Good Night Oppy

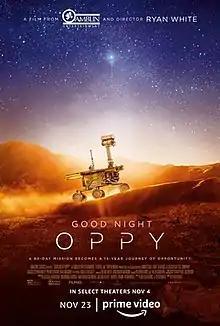

Good Night Oppy is a 2022 American documentary film directed by Ryan White and narrated by Angela Bassett. It had its world premiere at the 2022 Telluride Film Festival on September 3, 2022. It was released in a limited release on November 4, 2022, by Amazon Studios, prior to streaming on Prime Video on November 23, 2022.